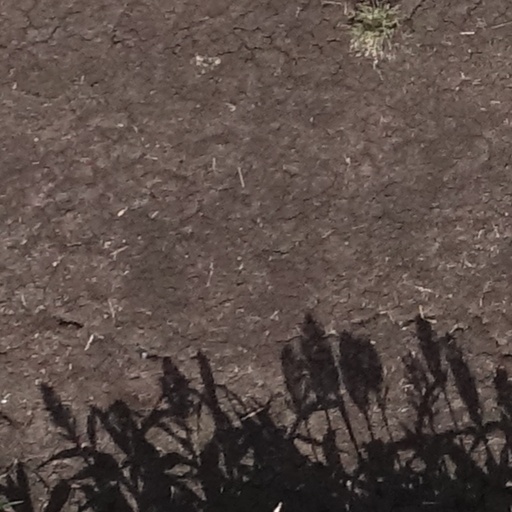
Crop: sorghum